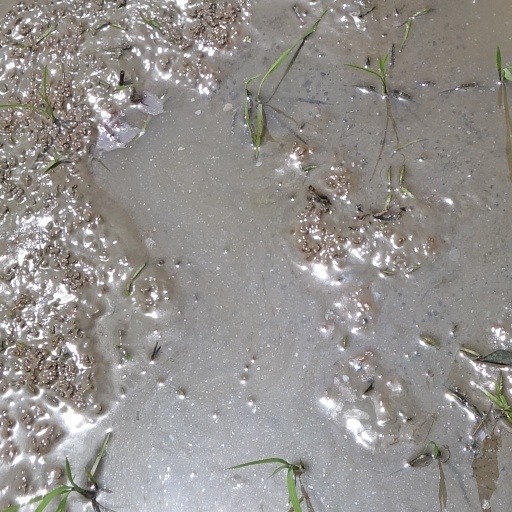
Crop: rice